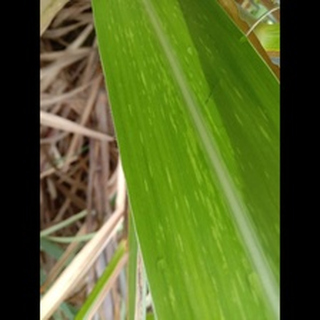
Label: sugarcane_mosaic